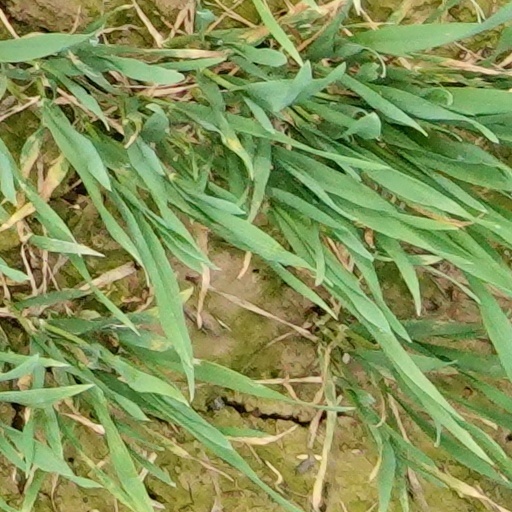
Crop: wheat